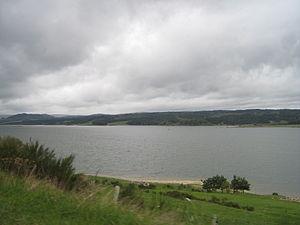
Lac artificiel de Naussac (Lozère)
Naussac est une ancienne commune française, située dans le département de la Lozère en région Occitanie, devenue, le 1ᵉʳ janvier 2016, une commune déléguée de la commune nouvelle de Naussac-Fontanes.